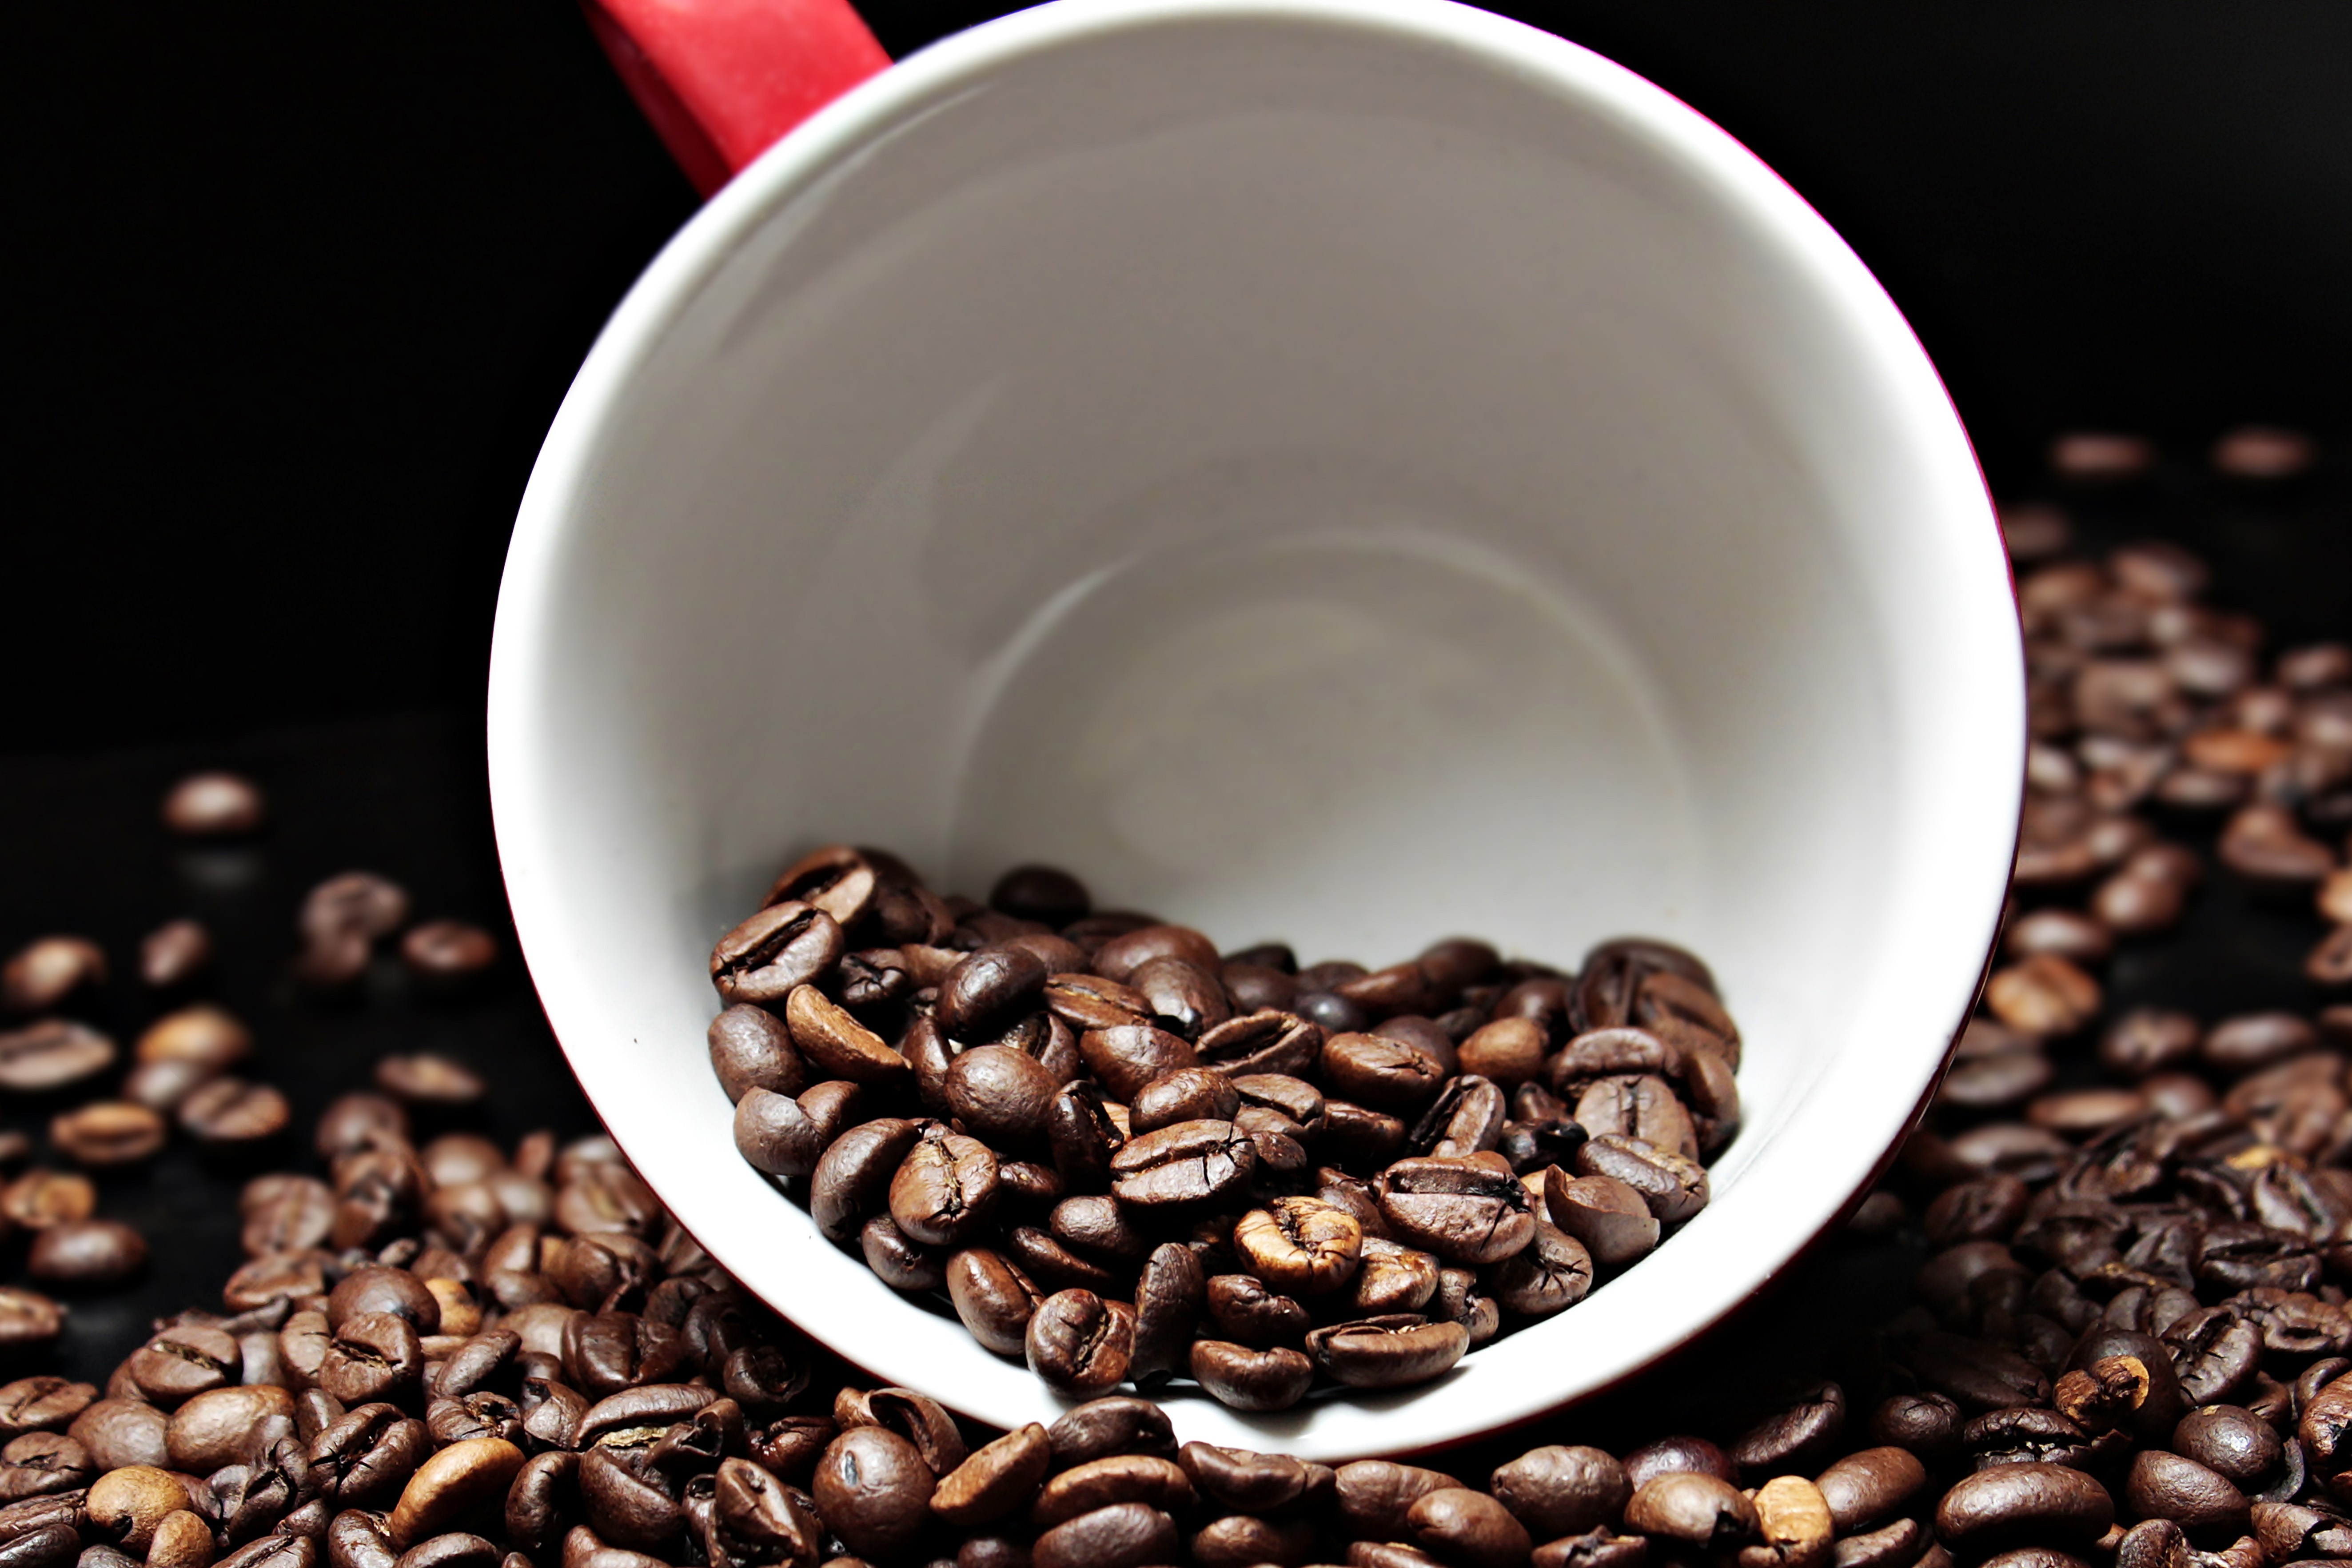
caffeine, cup, Java coffee, coffee cup, jamaican blue mountain coffee, Single origin coffee, food, roasted barley tea, Kapeng barako, instant coffee, drink, seed, plant, ingredient, kopi luwak, kona coffee, stimulant, tableware, drinkware